A'keria C. Davenport

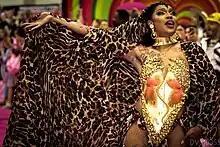
A'Keria Chanel Davenport at RuPaul's DragCon LA 2022

A'Keria C. Davenport is a member of the Drag Haus of Davenport, with "Drag Race" alum Kennedy Davenport, Sahara Davenport, Monét X Change, Honey Davenport and Ra'Jah O'Hara. Her drag mom is Armani Nicole Davenport. D'Wayne was living in Dallas before being accepted on "Drag Race". After Drag Race, D'Wayne moved to Katy.